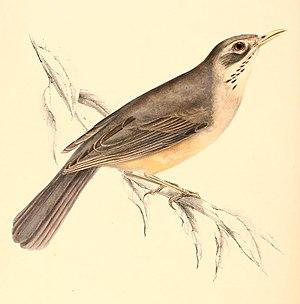
«
Le Merle kurrichane est une espèce de passereaux de la famille des Turdidae.